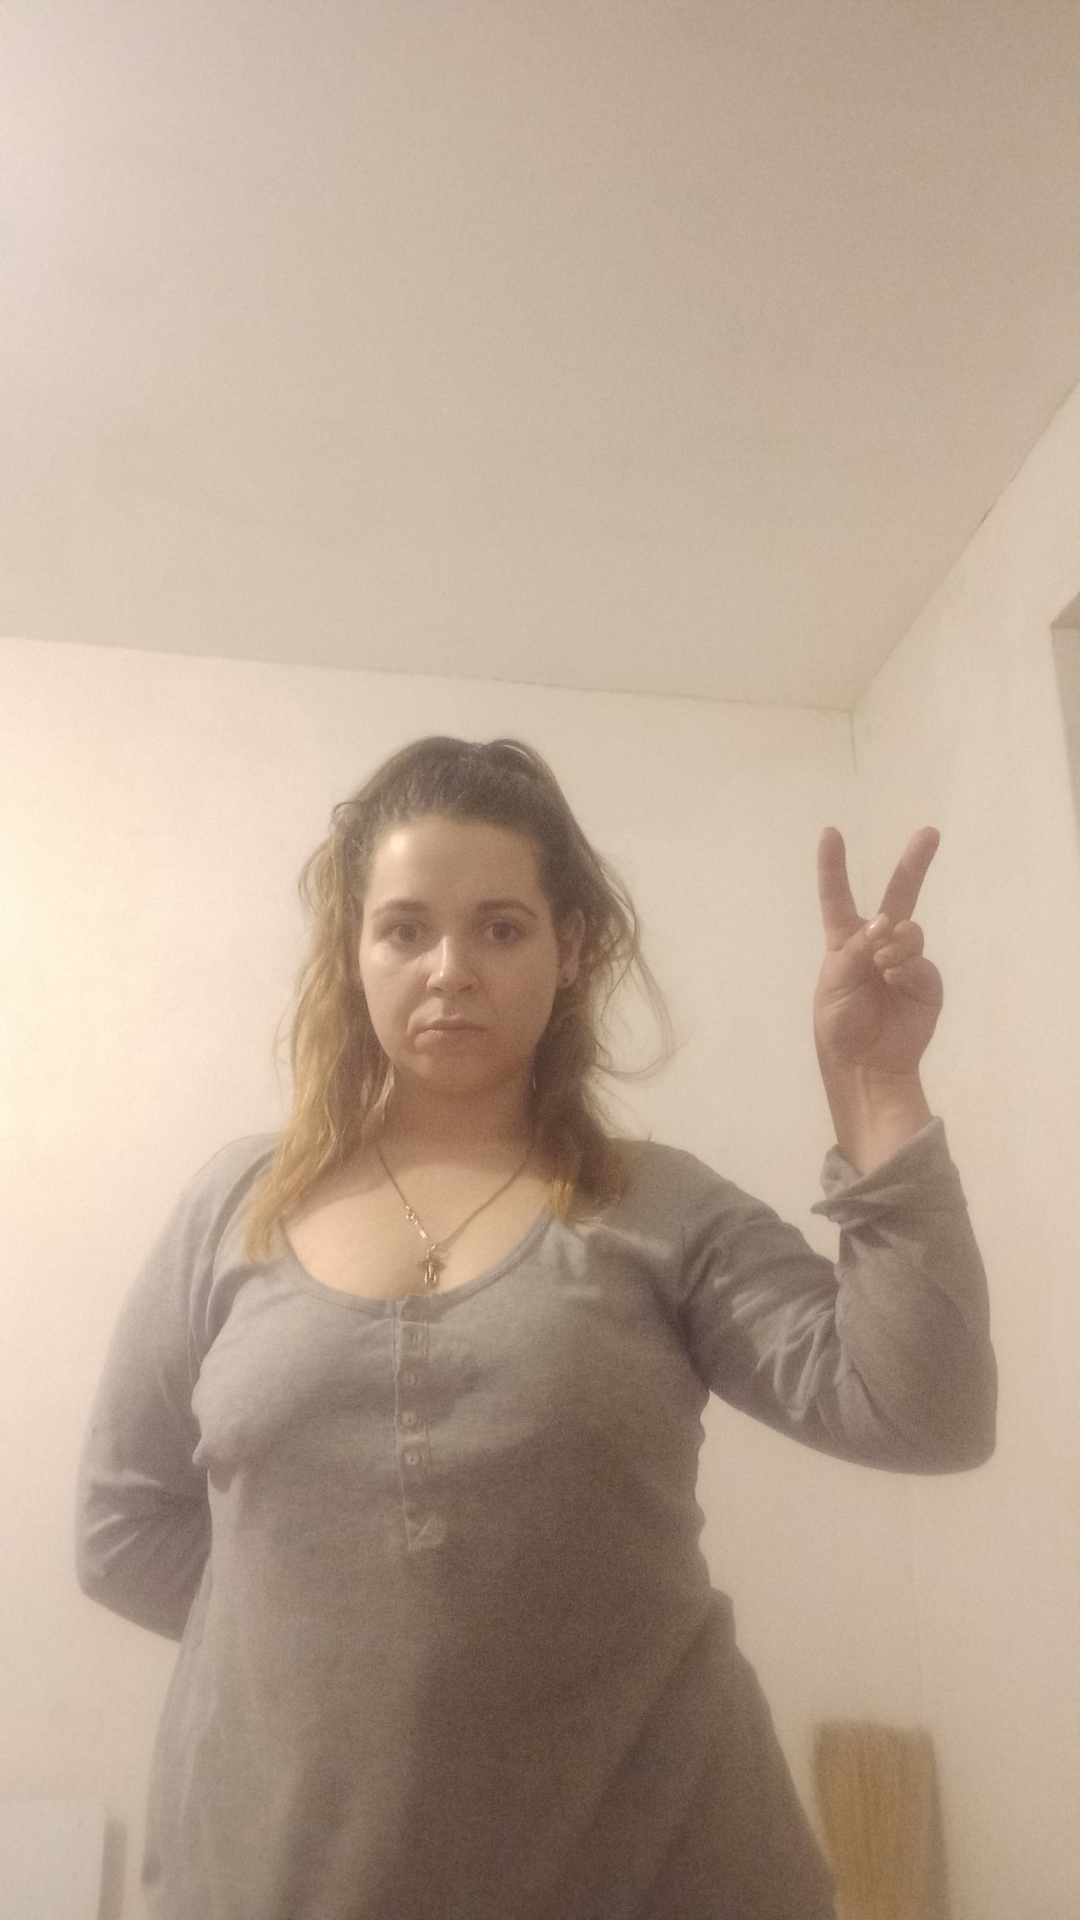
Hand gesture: peace